Obama anthropophila

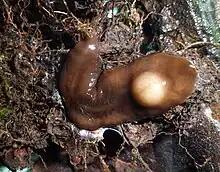
Mature specimen of "Obama anthropophila" about to lay an egg case. The mature testes are clearly visible as two rows of irregular dark spots on the dorsum.

The numerous of eyes of "O. anthropophila" are distributed marginally on the first millimeters of the body and posteriorly become dorsal, occupying almost the entire body width at the median third. Posteriorly they become less numerous. The dorsal eyes are surrounded by a region without pigmentation (halo), which can be visible on darker individuals through fine inspection as a set of small light dots.